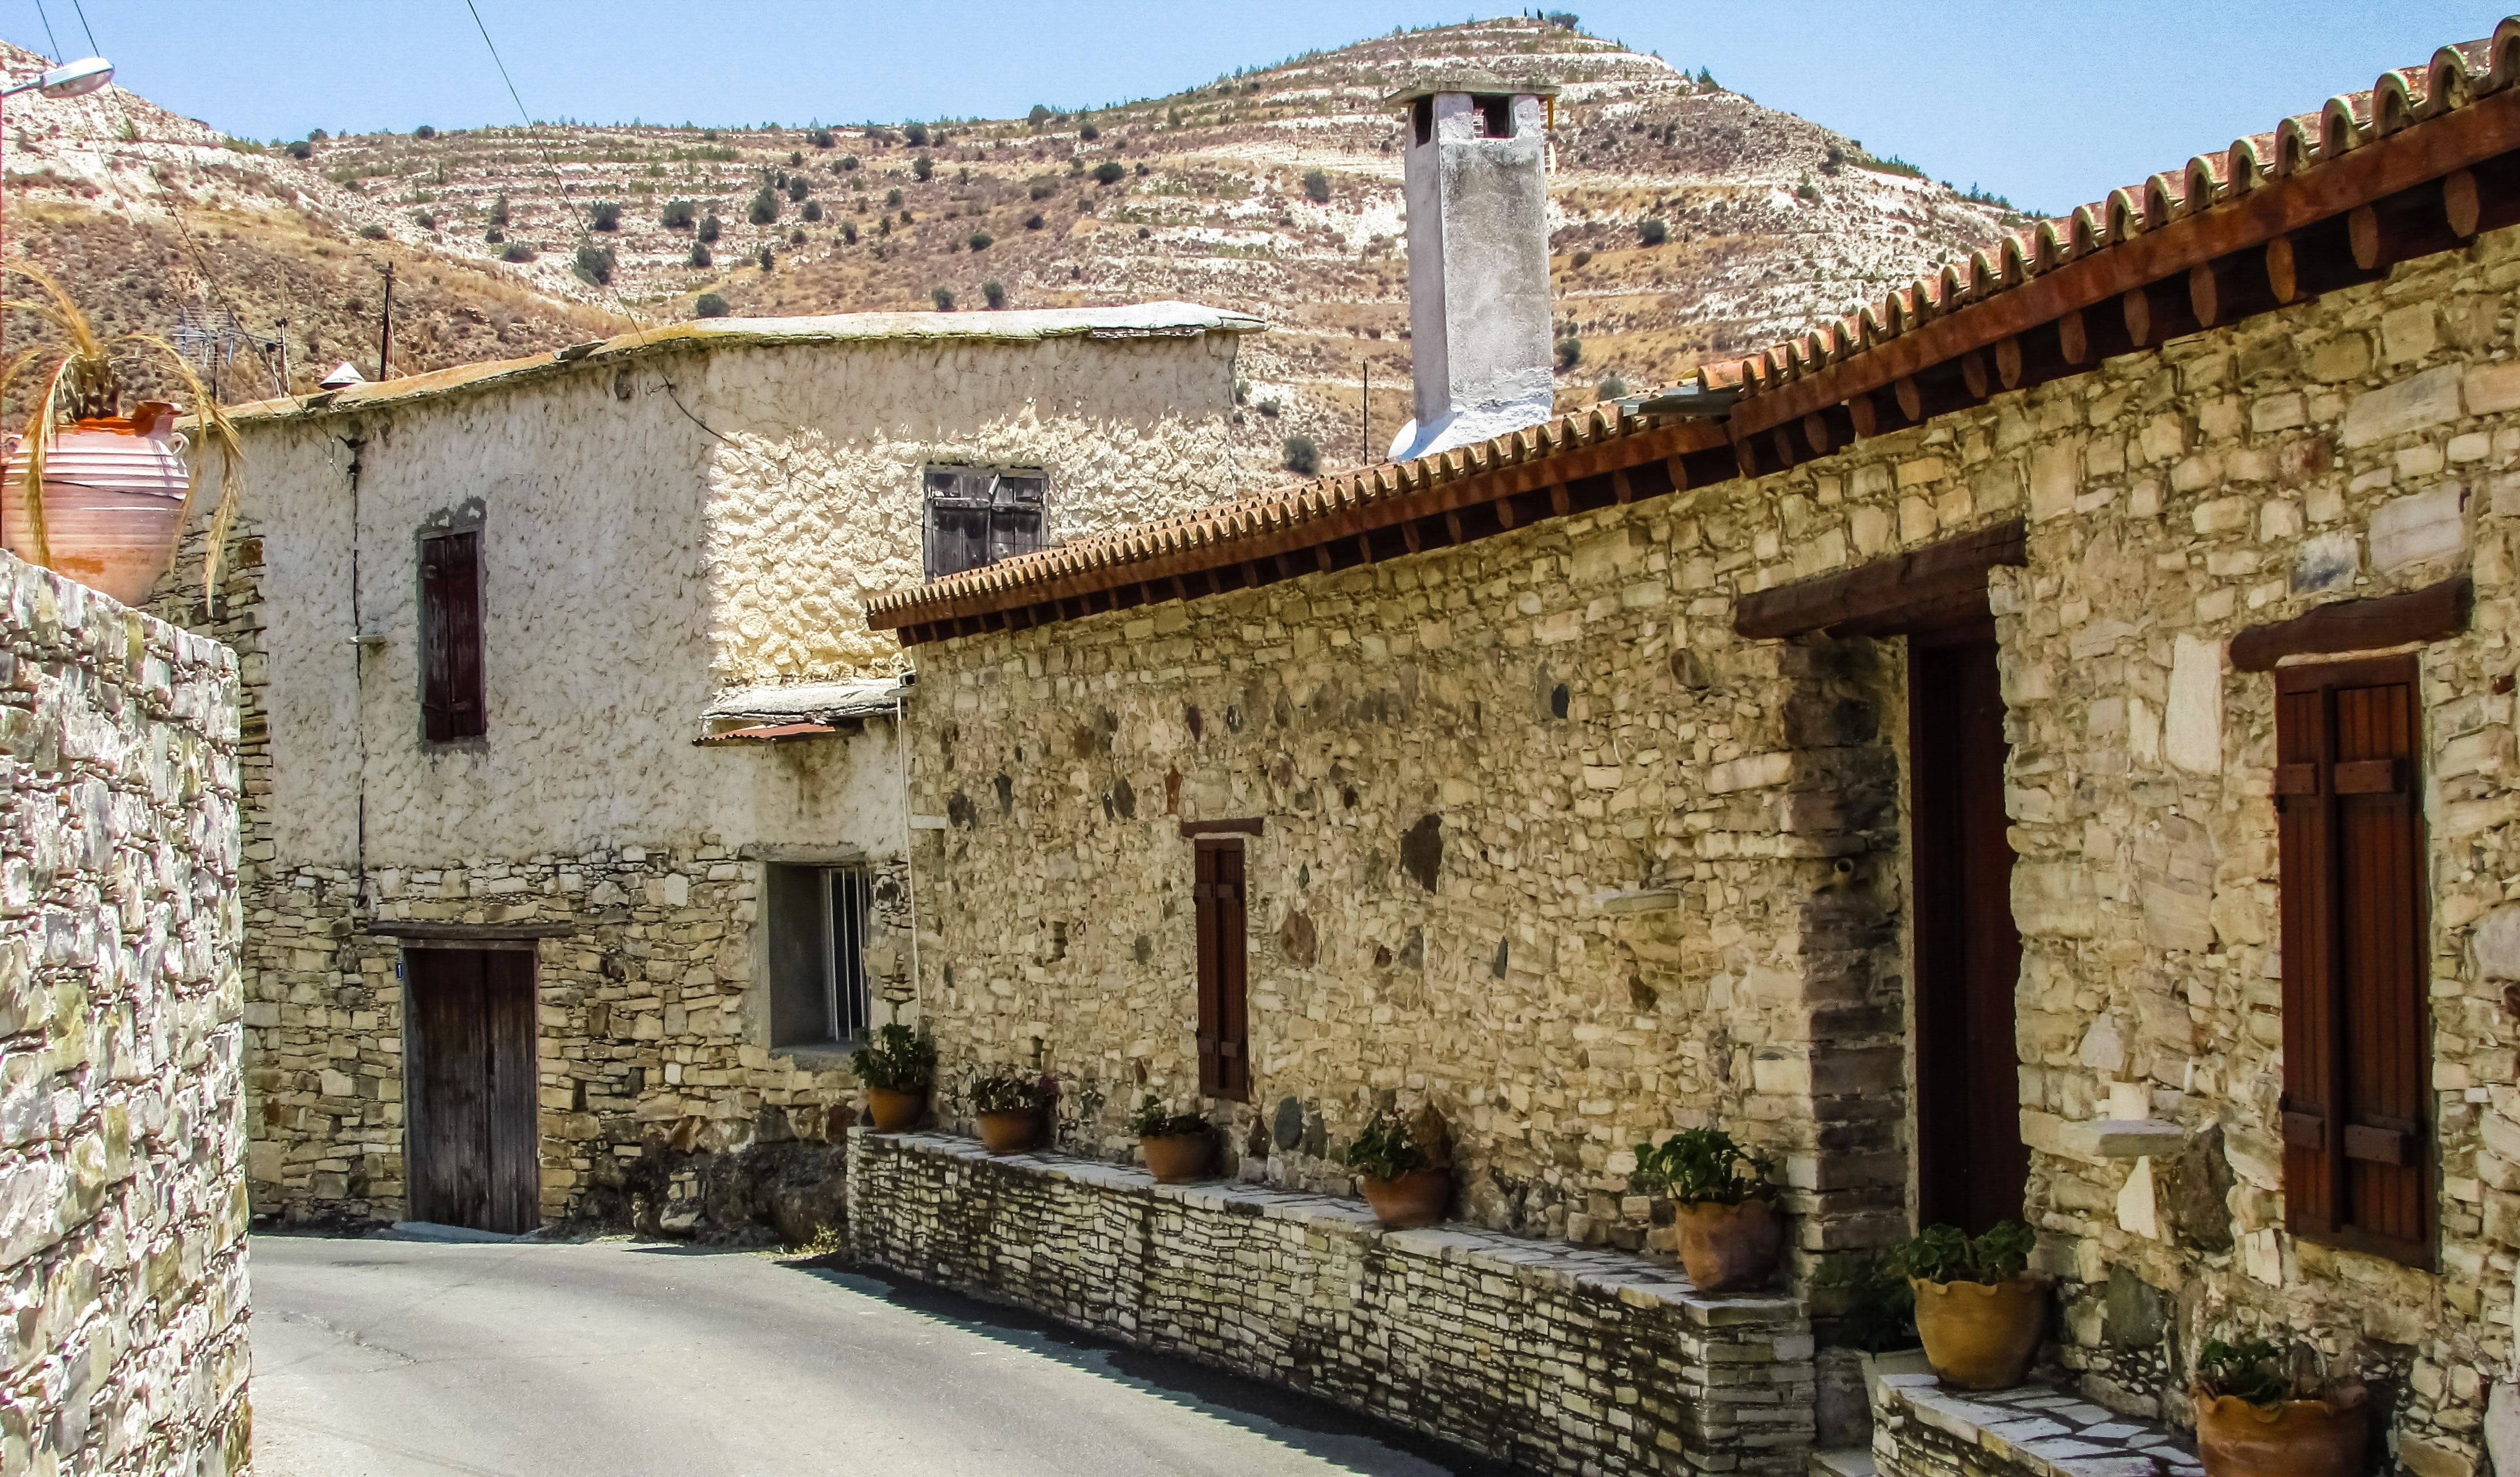
architecture, street, villa, town, building, palace, wall, village, cottage, facade, property, tourism, houses, monastery, estate, traditional, cyprus, ayia anna, stone built, historic site, ancient history